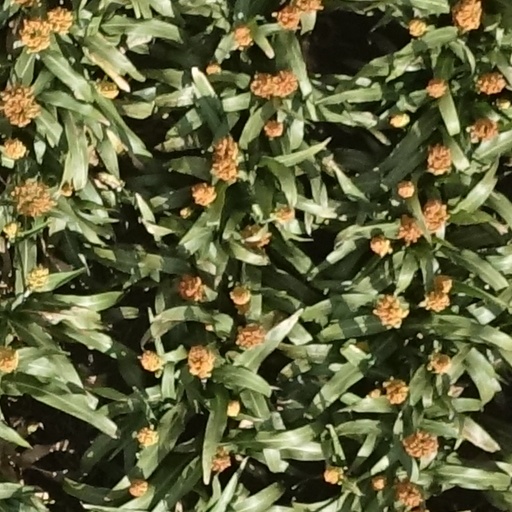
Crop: sorghum